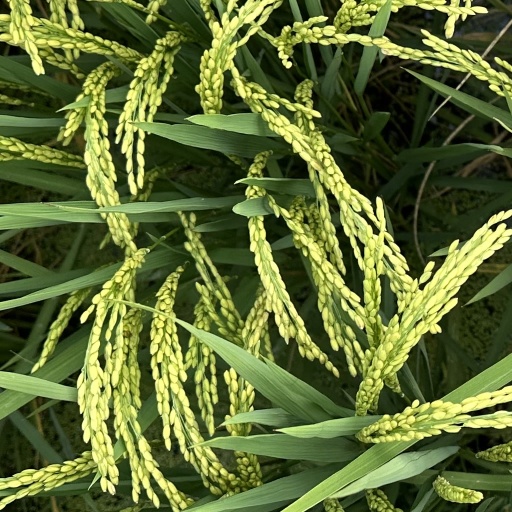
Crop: rice